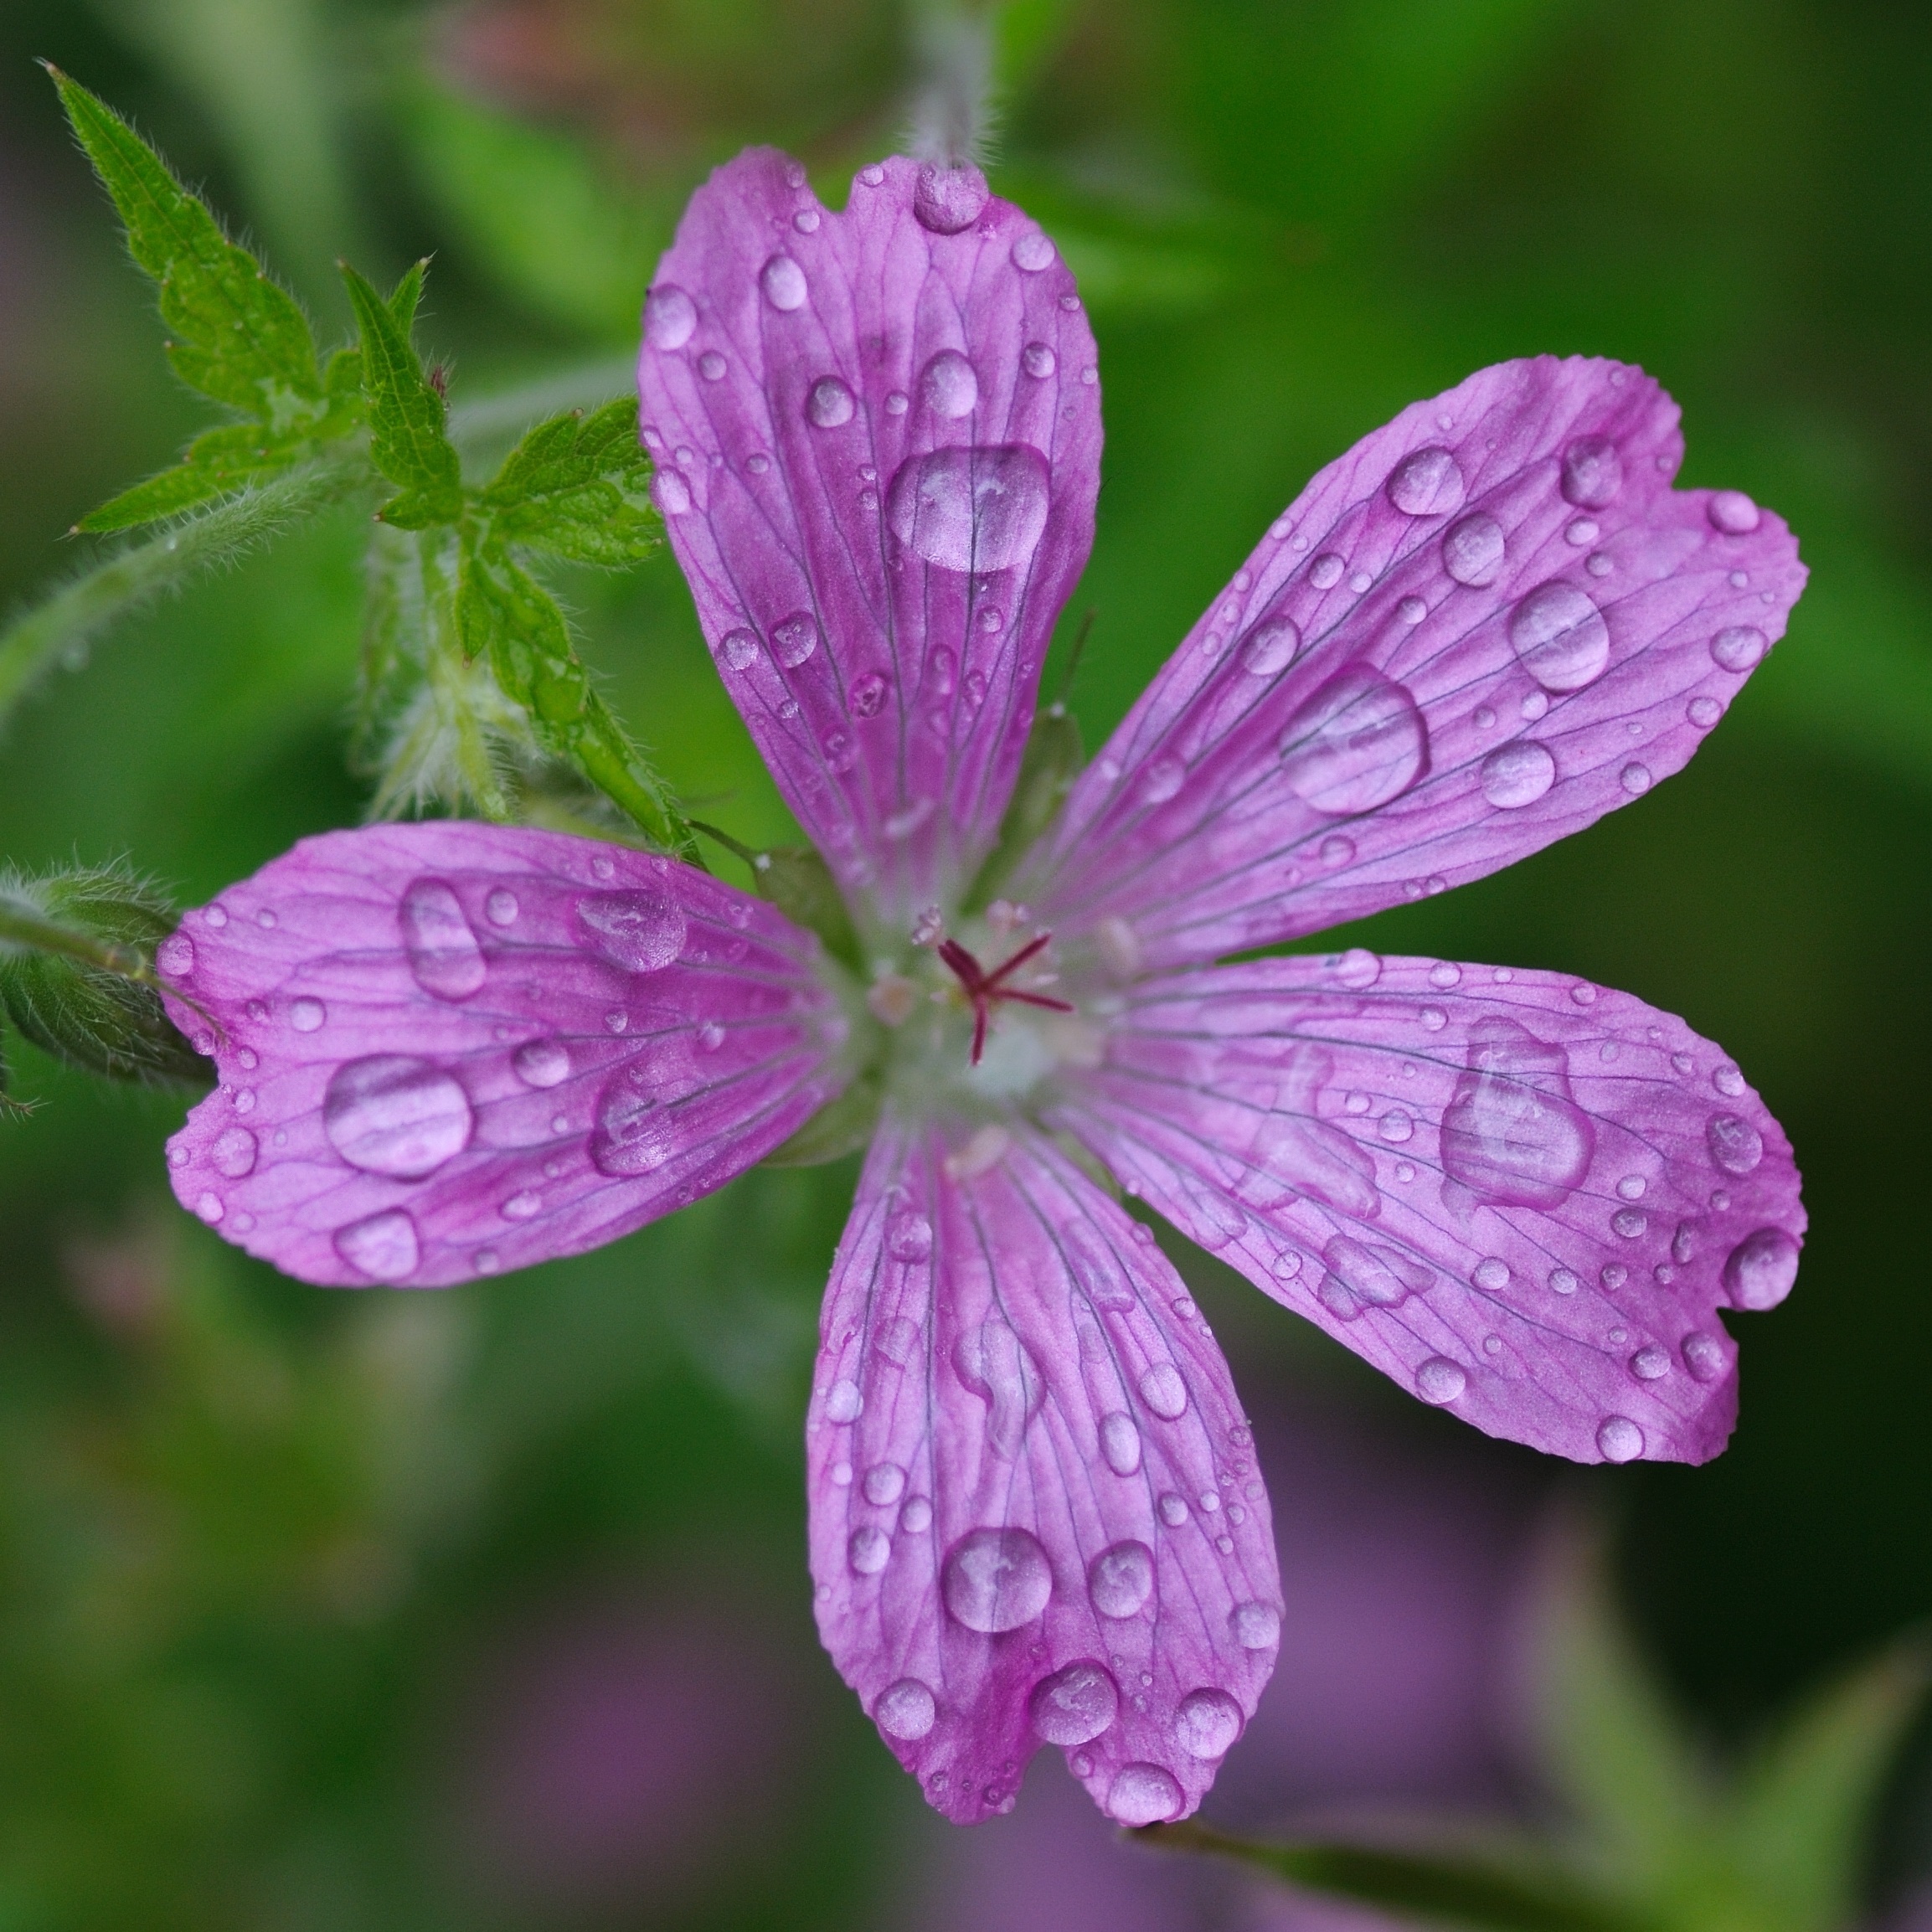
water, blossom, drop, plant, flower, petal, macro, botany, flora, wildflower, geranium, malva, dianthus, macro photography, flowering plant, annual plant, land plant, pink family, geraniales